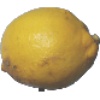
Label: Lemon 1